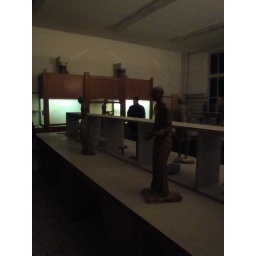
beelden van polyester en zand door Christine Heylen - in het sedimentslokaal